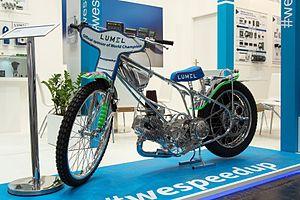
Le Track Racing ou Course sur piste est un type de course de moto durant laquelle des équipes ou des individus affrontent des adversaires sur une piste ovale non pavée. Il existe plusieurs variantes, chacune se déroulant sur une surface différente.